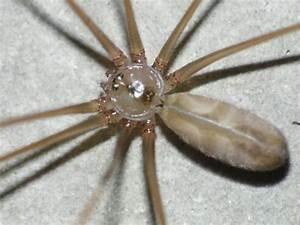
spider